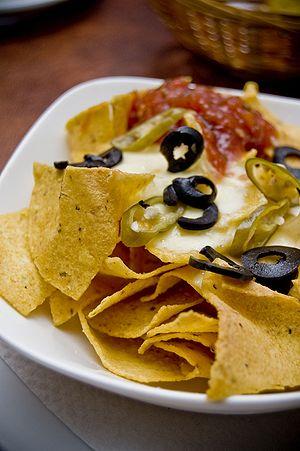
Les nachos sont un mets américain à base de farine de maïs ayant subi le processus de nixtamalisation. Associés à la cuisine tex-mex, ils peuvent être consommés soit rapidement comme collation ou bien avec différents accompagnements afin d'en faire un repas complet. Dans leur forme la plus simple, les nachos sont des chips tortillas ou des totopos recouverts de fromage et d'une salsa. Ils peuvent également être mangés avec du chile con queso. Créés en 1943 par Ignacio « El Nacho » Anaya, les nachos originaux sont composés de tortillas de maïs frites recouvertes de cheddar fondu et de lamelles de piments jalapeño. Ces préparations sont très souvent proposées dans les bars ou restaurants américains.